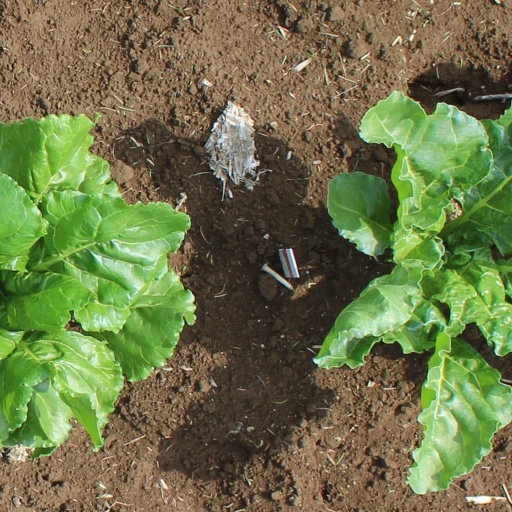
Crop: sugar beet